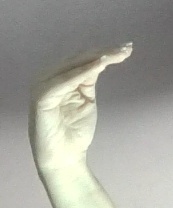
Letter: haa